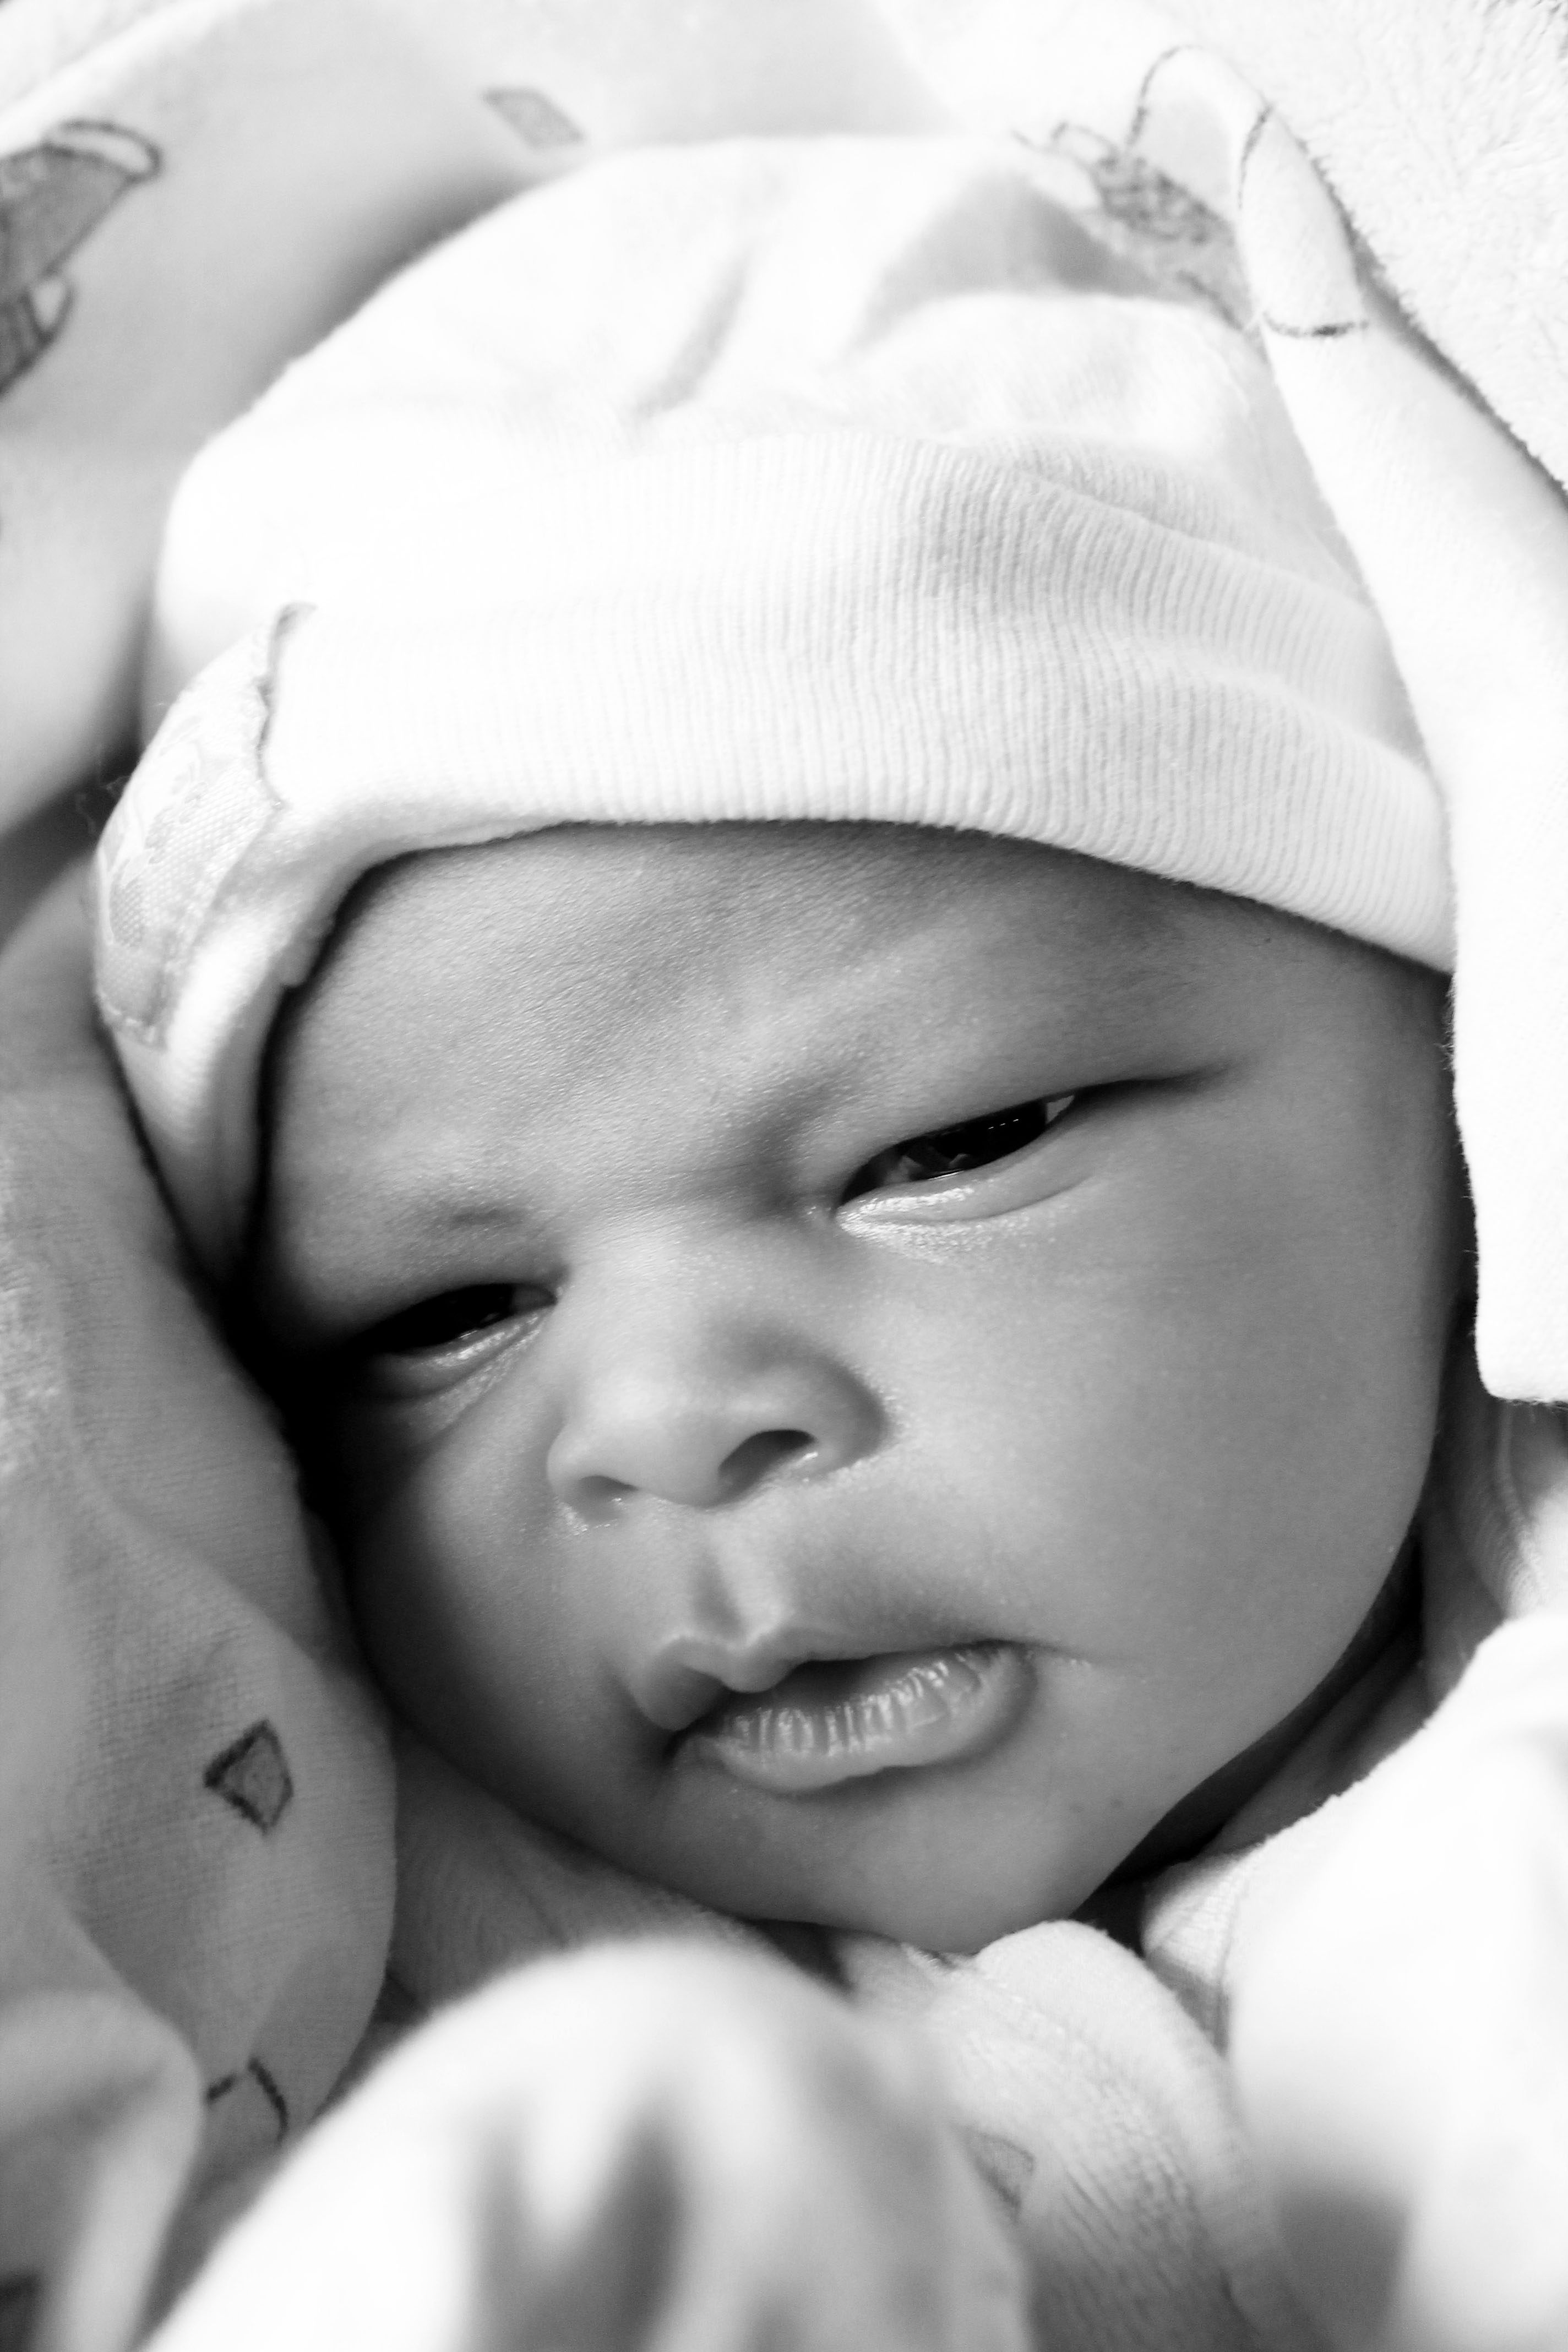
person, black and white, white, photography, portrait, child, grayscale, monochrome, baby, facial expression, smile, face, infant, newborn, eye, head, photograph, skin, beauty, cute baby, photo shoot, monochrome photography, lovely child, giving birth, portrait photography